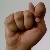
The image shows a hand gesture representing the letter 'T' in Indian Sign Language.